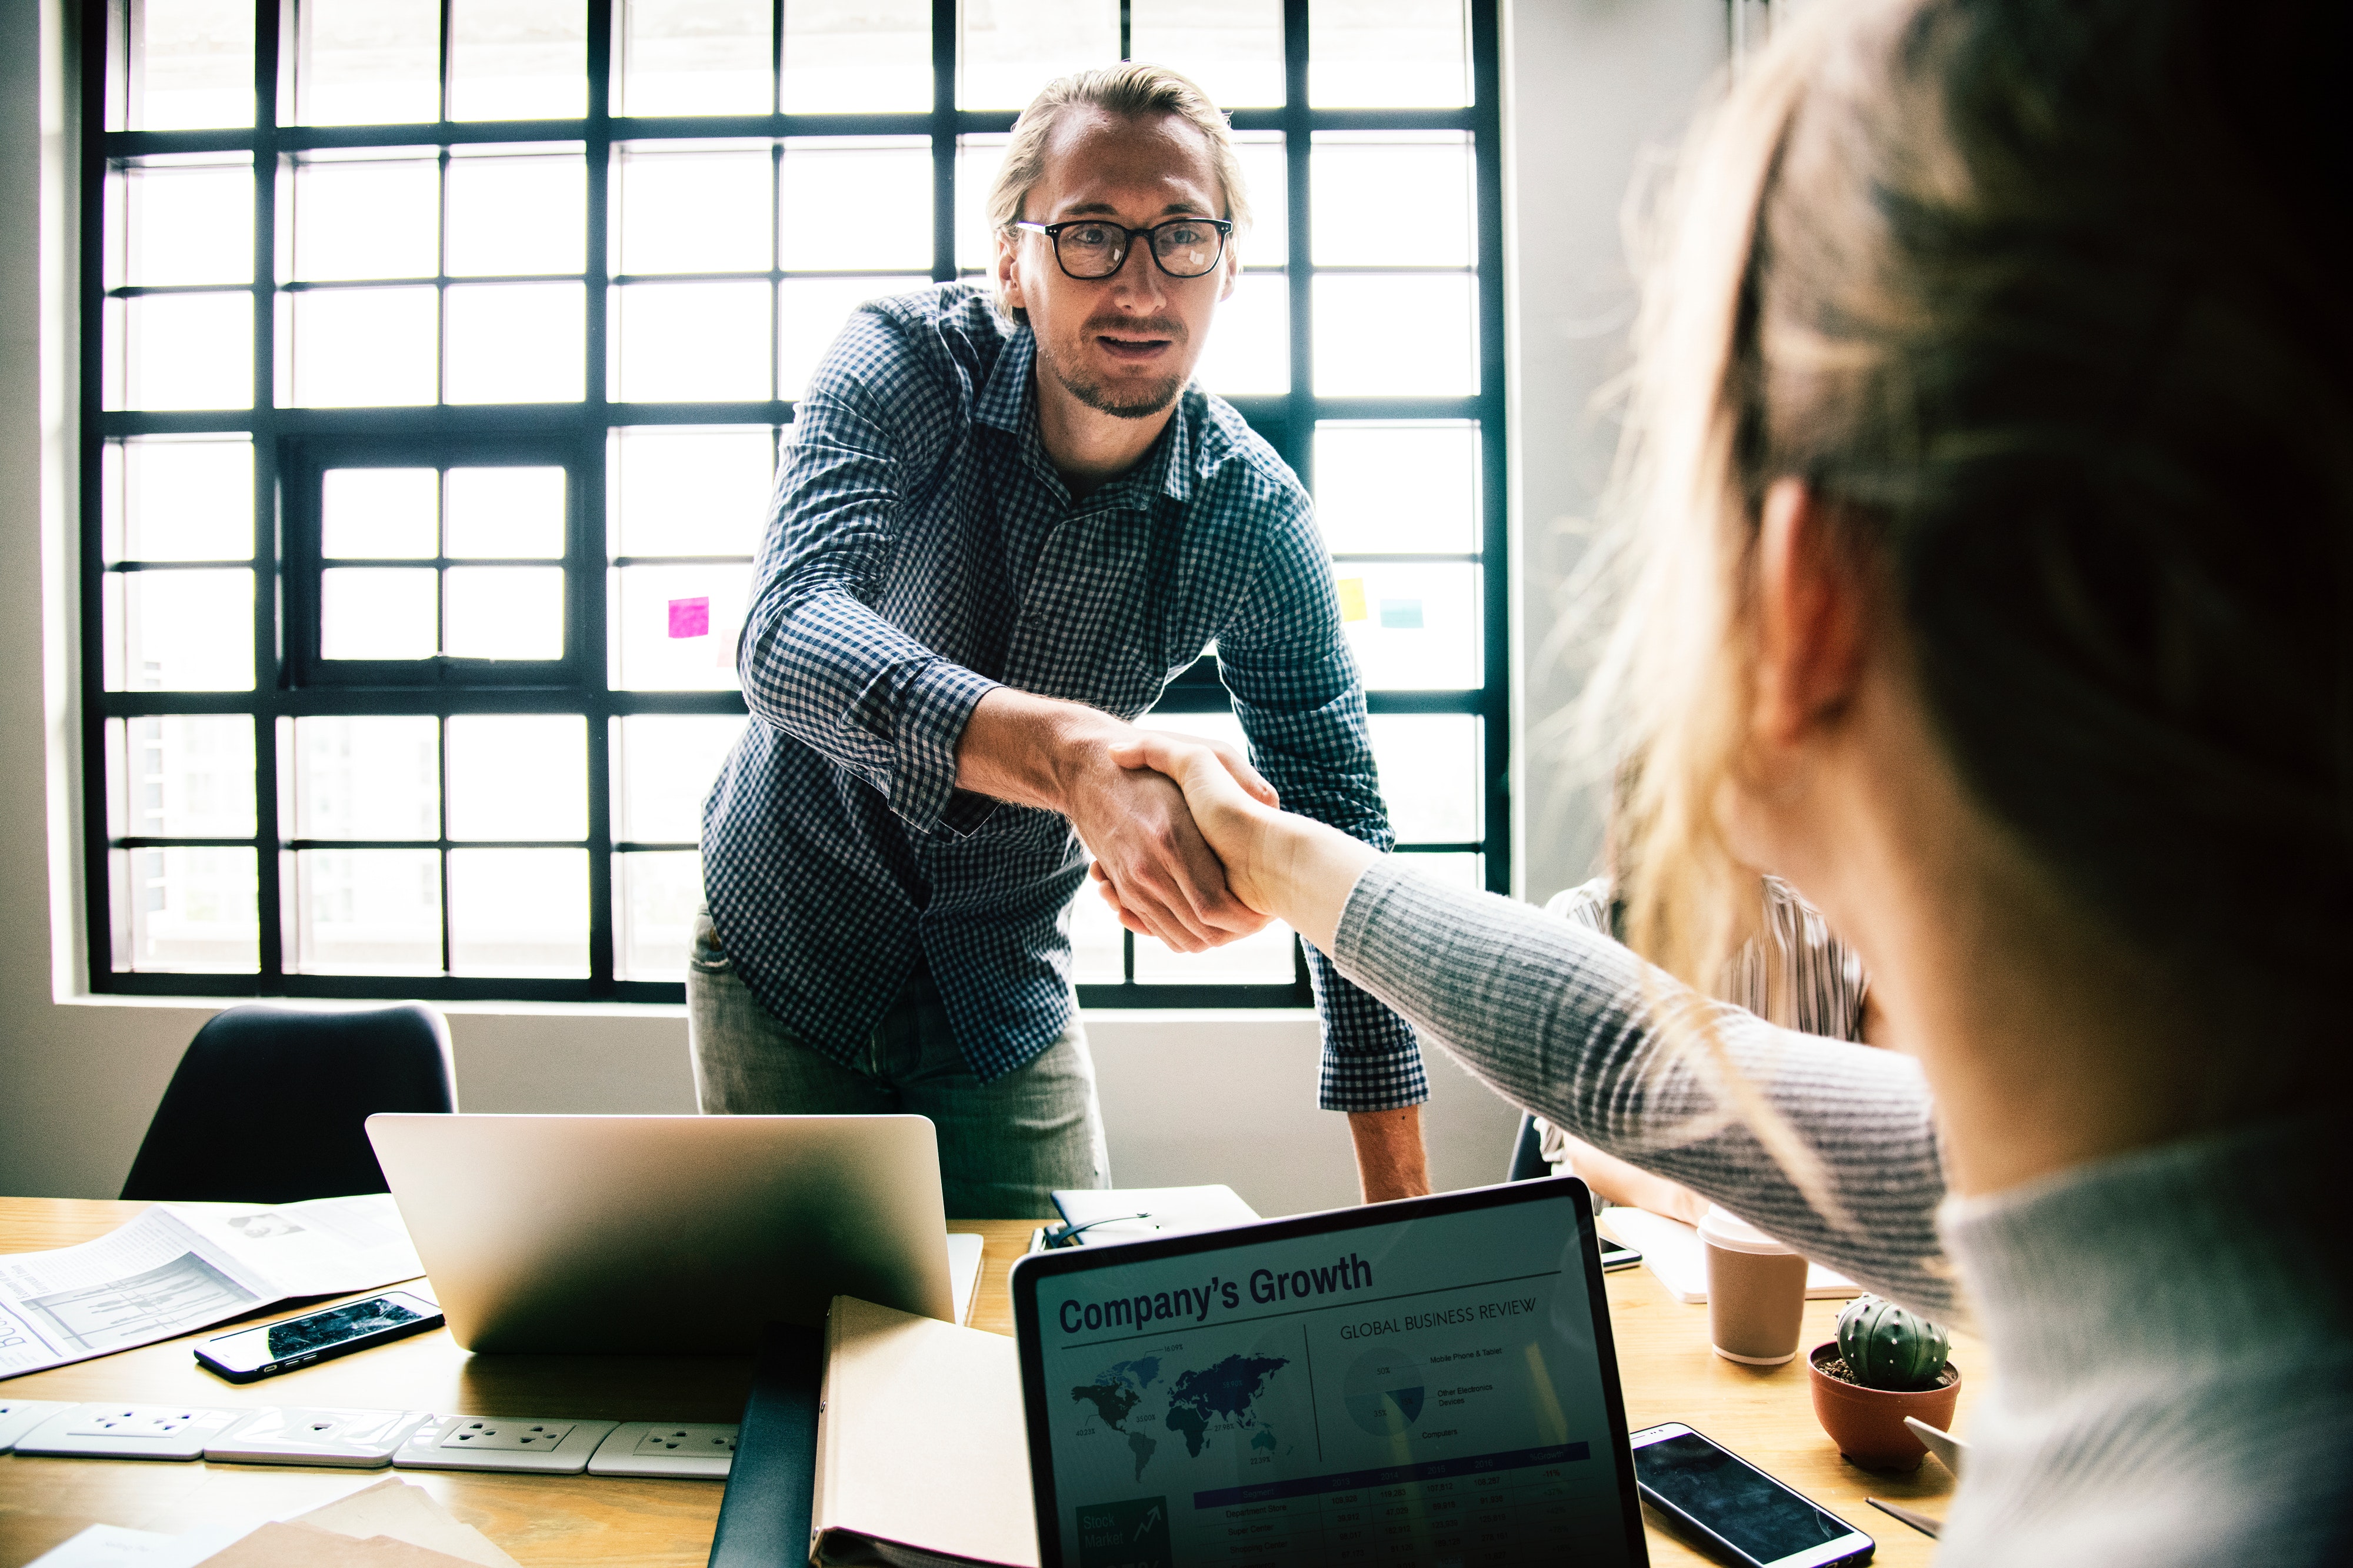
electronic device, communication, technology, human behavior, conversation, collaboration, design, business